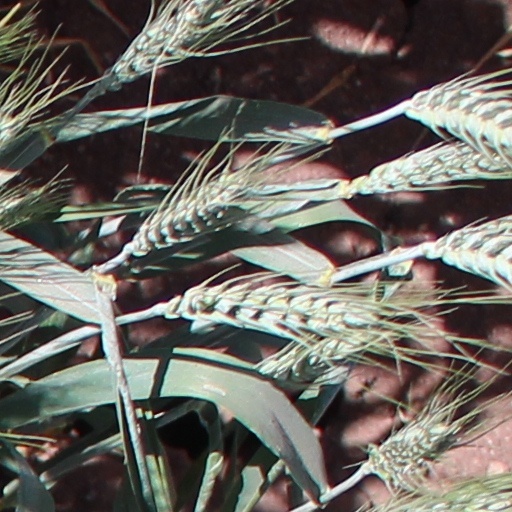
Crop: wheat